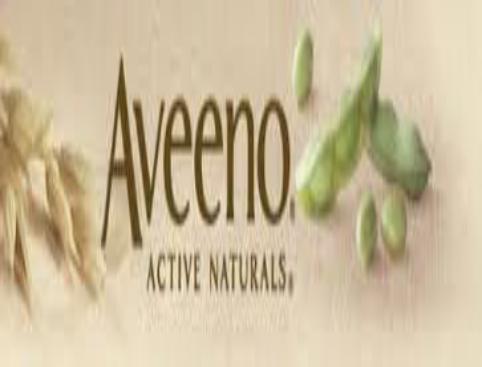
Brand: Aveeno
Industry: Necessities